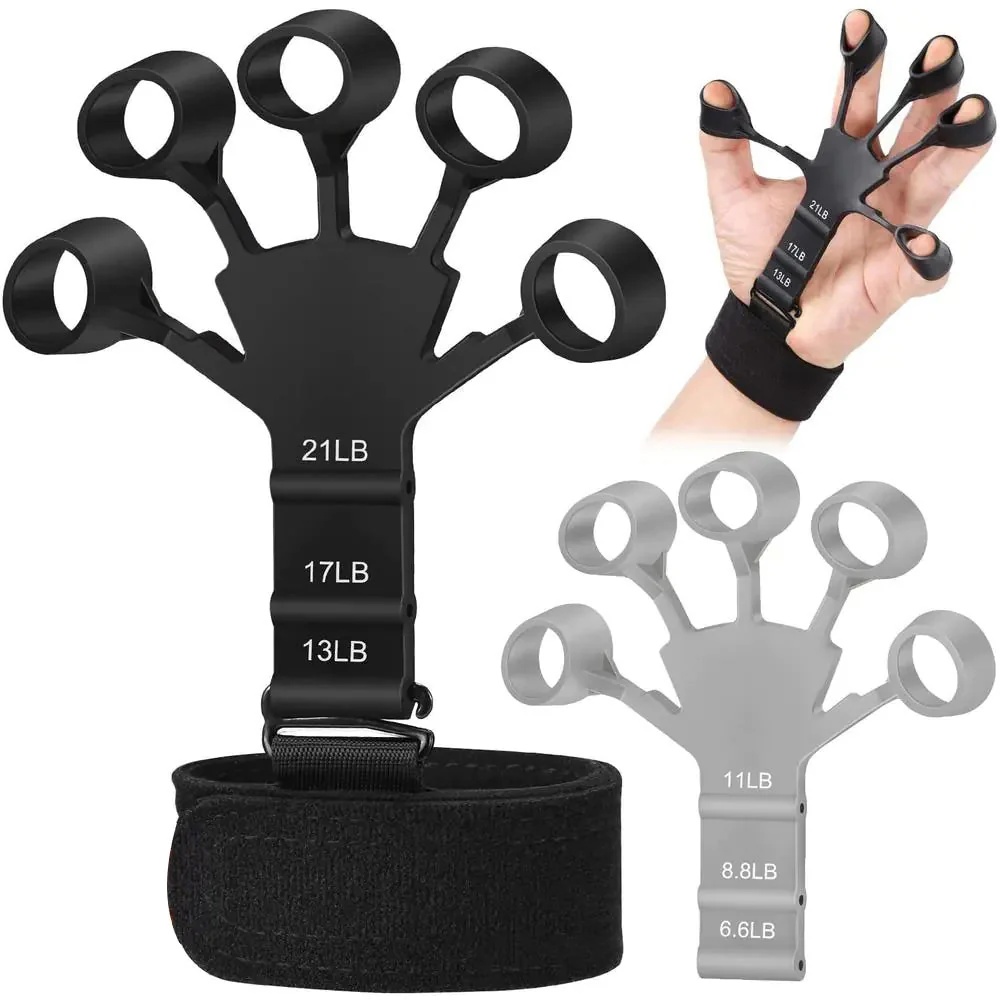
1pcs Silicone Gripster Grip Strengthener Finger Stretcher Hand Grip Trainer Gym Fitness Training And Exercise Hand Strengthene
Finger Grip Guitar Finger Exerciser Grip Strength Trainer Stretcher Rehabilitation Physical Equipment Patient Hand Strengthener Feature: 1.【Ideal For Sports Lovers】The Finger Strengthener can improve the finger strength of athletes (rock climbing, fitness, tennis, baseball, boxing) and musicians (guitar, bass, pianist, and violinist) and daily housework ( driving, typing, writing, working, etc.). 2.【6 Resistant Levels to Choose from】Silicone Guitar Finger Exerciser provides you with 6 levels of resistant levels, including 6.6LB, 8.8LB, 11LB, 13LB, 17LB, and 21LB. You can choose the appropriate level according to your grip strength. 3.【High-Quality Material】Our Finger Stretcher is made of high-quality silicone material, which is safe and durable, not easy to tear, and can be used for a long time. 4.【Portable And Lightweight Design】Finger Trainer is small and light enough to fit in your gym bag or pocket. You can enjoy a workout at work or at leisure. Exercise your hands anytime, anywhere with the Finger Extensor Exerciser. 5.【6 Resistant Levels to Choose from】Silicone Guitar Finger Exerciser provides you with 6 levels of resistant levels, including 6.6LB, 8.8LB, 11LB, 13LB, 17LB, and 21LB. You can choose the appropriate level according to your grip strength. Description: Finger exercisers can improve finger strength and mobility. Made of high-quality silicone as the main material, it is not easy to tear, break or deform, and is small enough to fit in your gym bag or pocket. Specification: Product Name: Finger Exerciser Material: Silicone Resistant level: 6.6LB, 8.8LB, 11LB, 13LB, 17LB, 21LB Color: black+gray Packing List: Finger Exerciser*1 Wrist Strap*1 Note: Due to the lighting effects and shooting angles, there is a color difference in the product, please understand.
Brand: Mimarta
Category: Sporting Goods > Fitness & General Exercise Equipment > Hand Exercisers